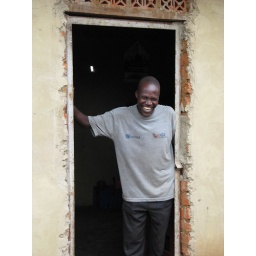
Valentine standing in the doorway of the house he built with money he earned from making bracelets